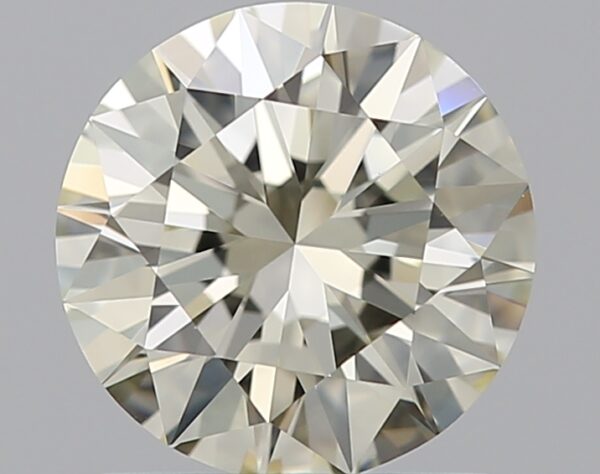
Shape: round
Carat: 1.01
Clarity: VVS1
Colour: M
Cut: EX
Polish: EX
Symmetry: EX
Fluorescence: N
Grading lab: GIA
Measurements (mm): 6.47 x 6.51 x 3.95